Shaw Boulevard station

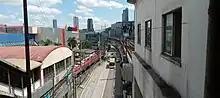
View of EDSA from Shangri-La concourse

The station's main platforms consist of two island platforms with the outer sides serving the northbound and southbound tracks respectively, and the inner side serving the single reserve track. The platform space for the reserve track also doubles as additional platform space for commuters embarking and disembarking the trains during peak hours.